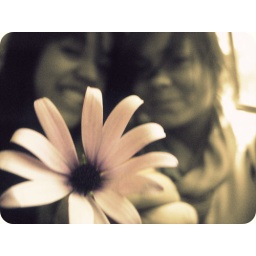
i took this picture while in the bus with my bestfriend Paola.poor flower it lost a stem:(